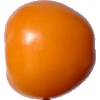
Label: Tomato Yellow 1